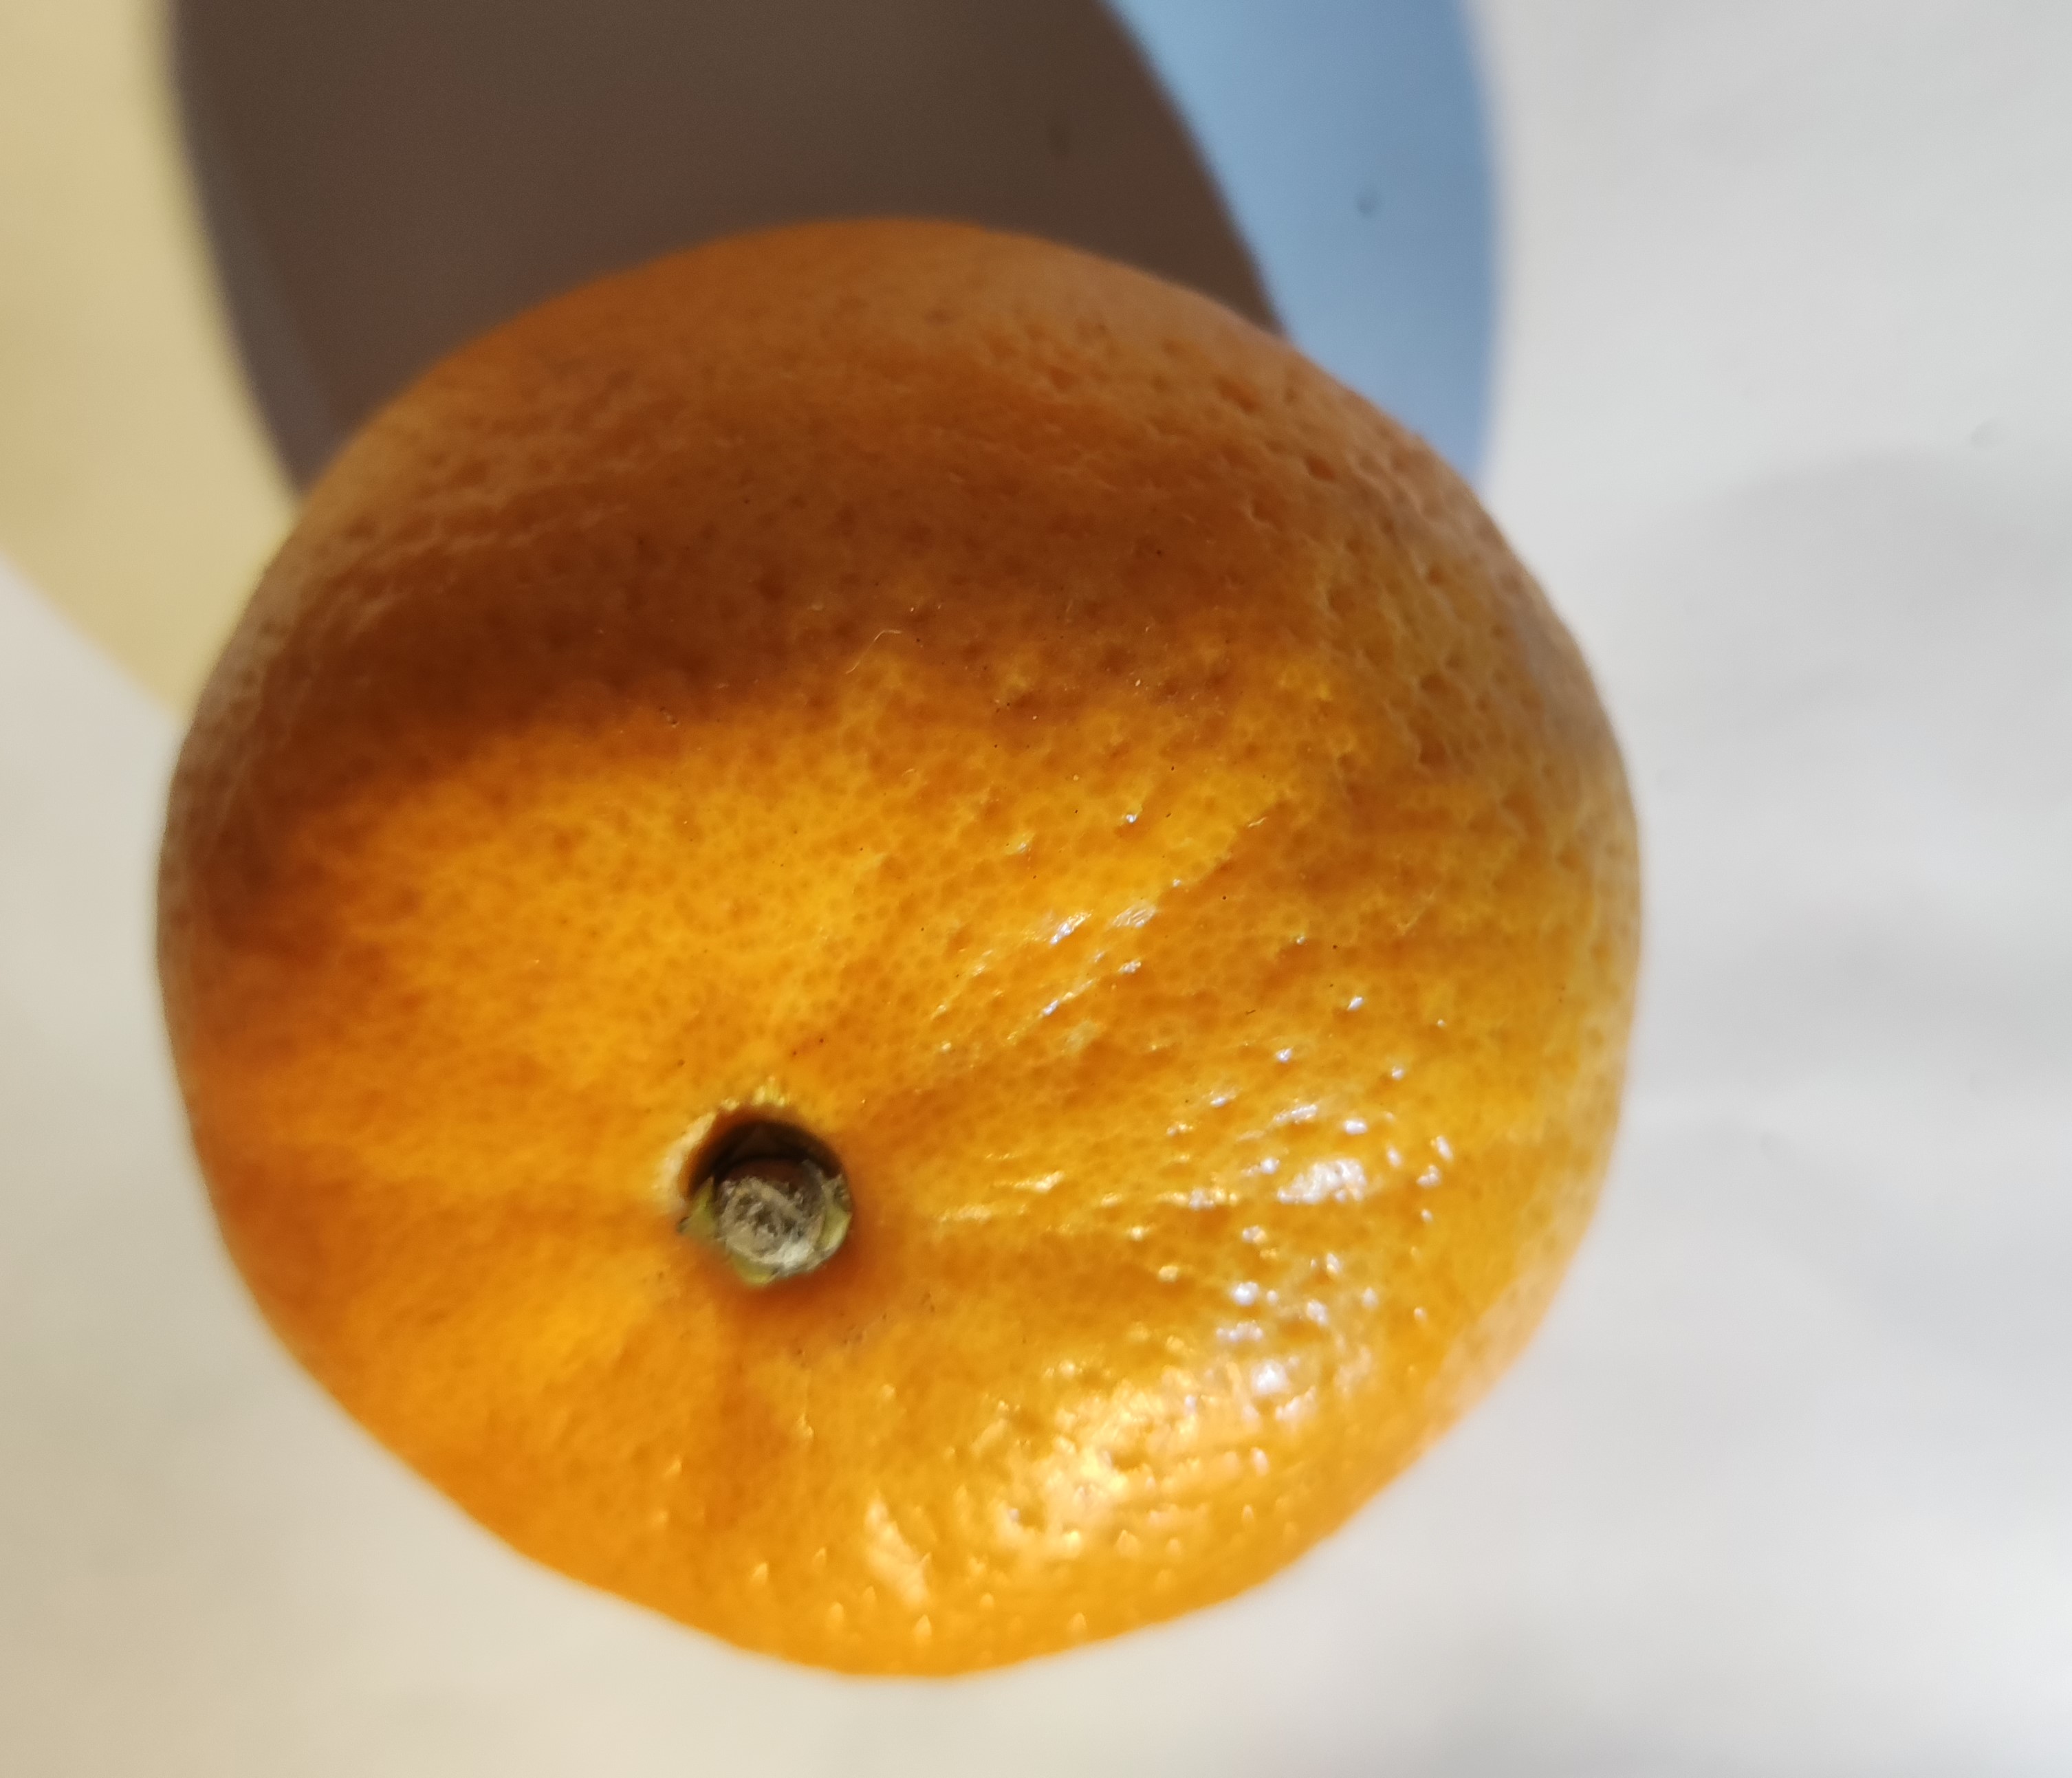
Fruit: orange
Condition: fresh